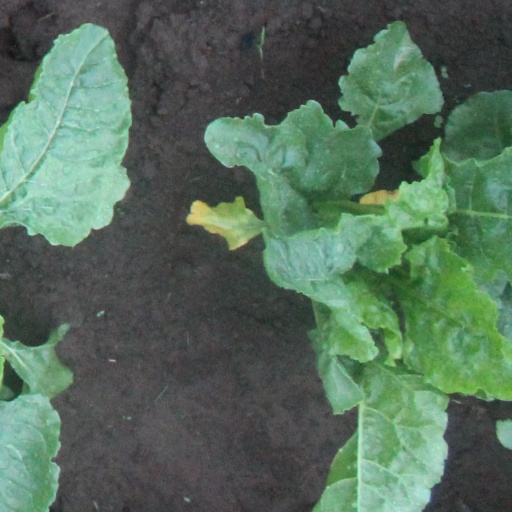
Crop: sugar beet